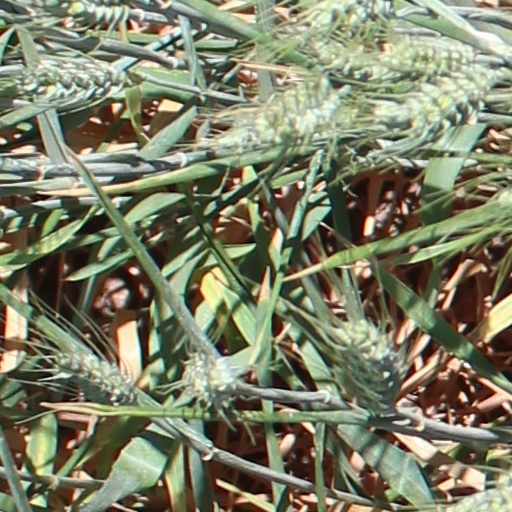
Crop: wheat